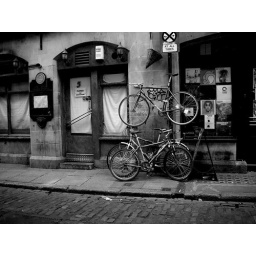
the bike rack in temple bar